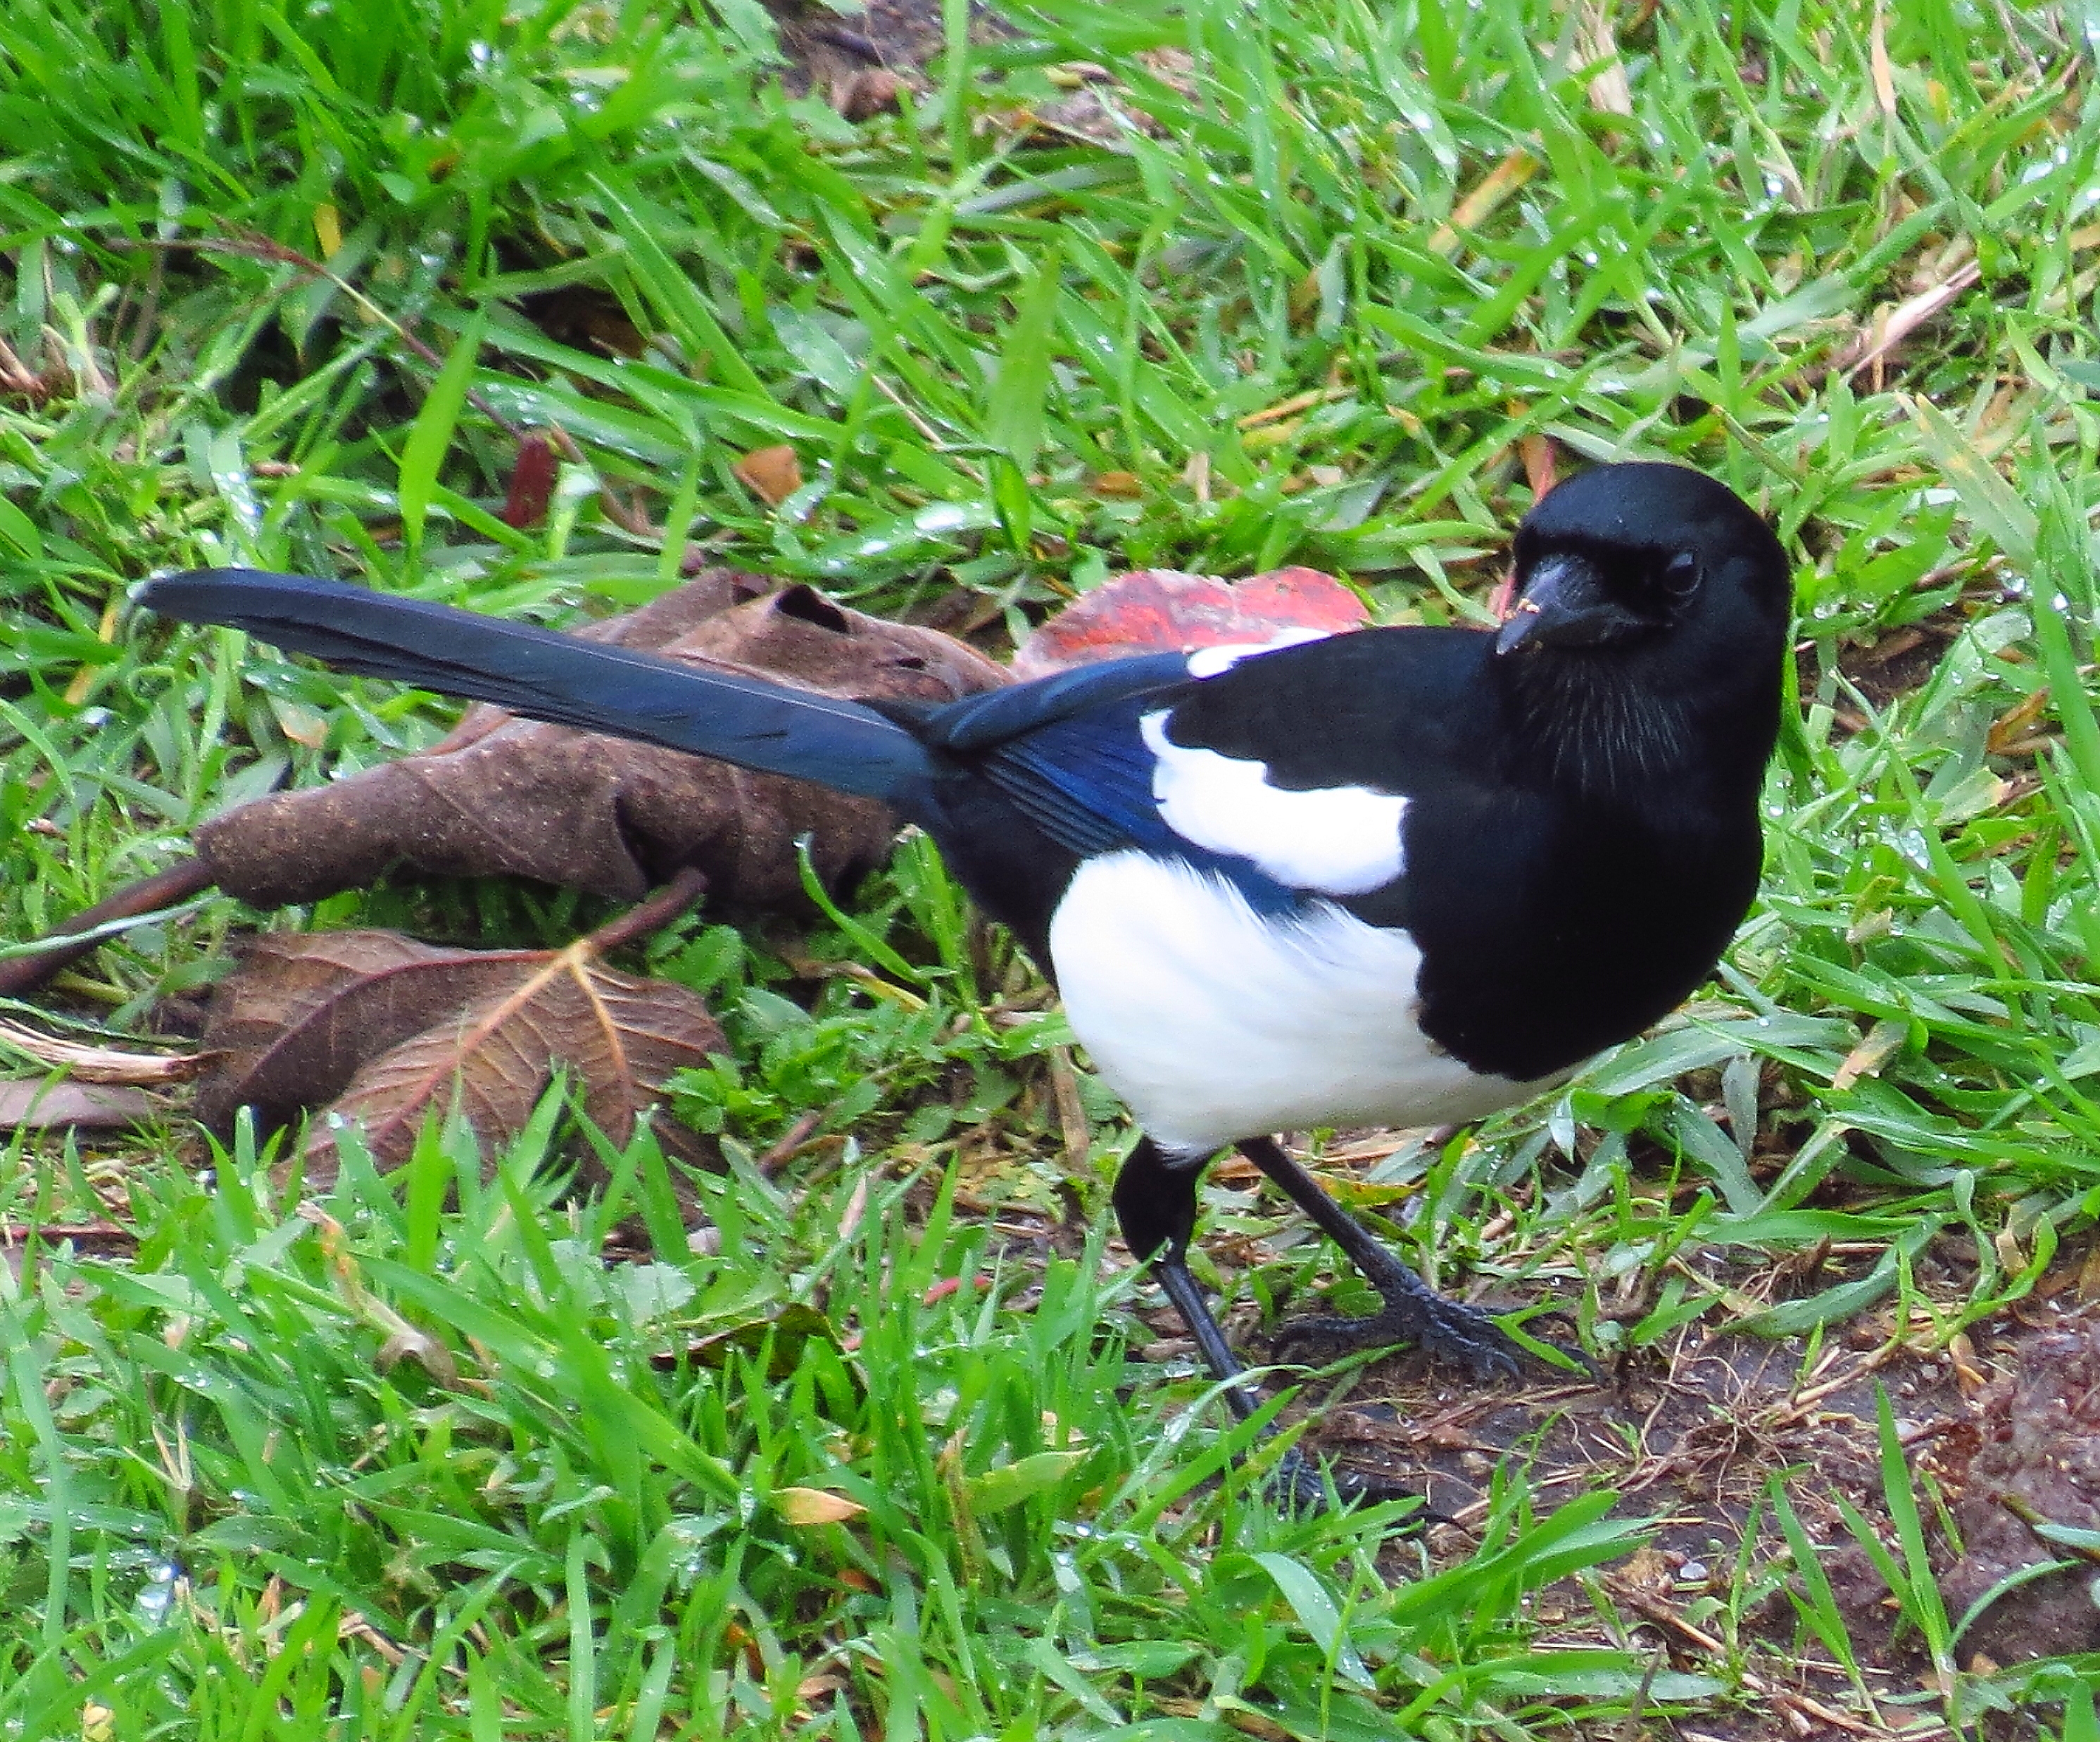
nature, bird, wildlife, beak, fauna, animals, vertebrate, naturaleza, finch, blackbird, magpie, ggl1, gaby1, animales, canonsx40hs, eurasian magpie, perching bird, crow like bird